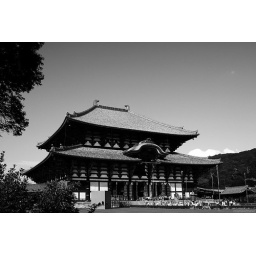
the largest wooden building in the world. Todai-ji temple, Nara